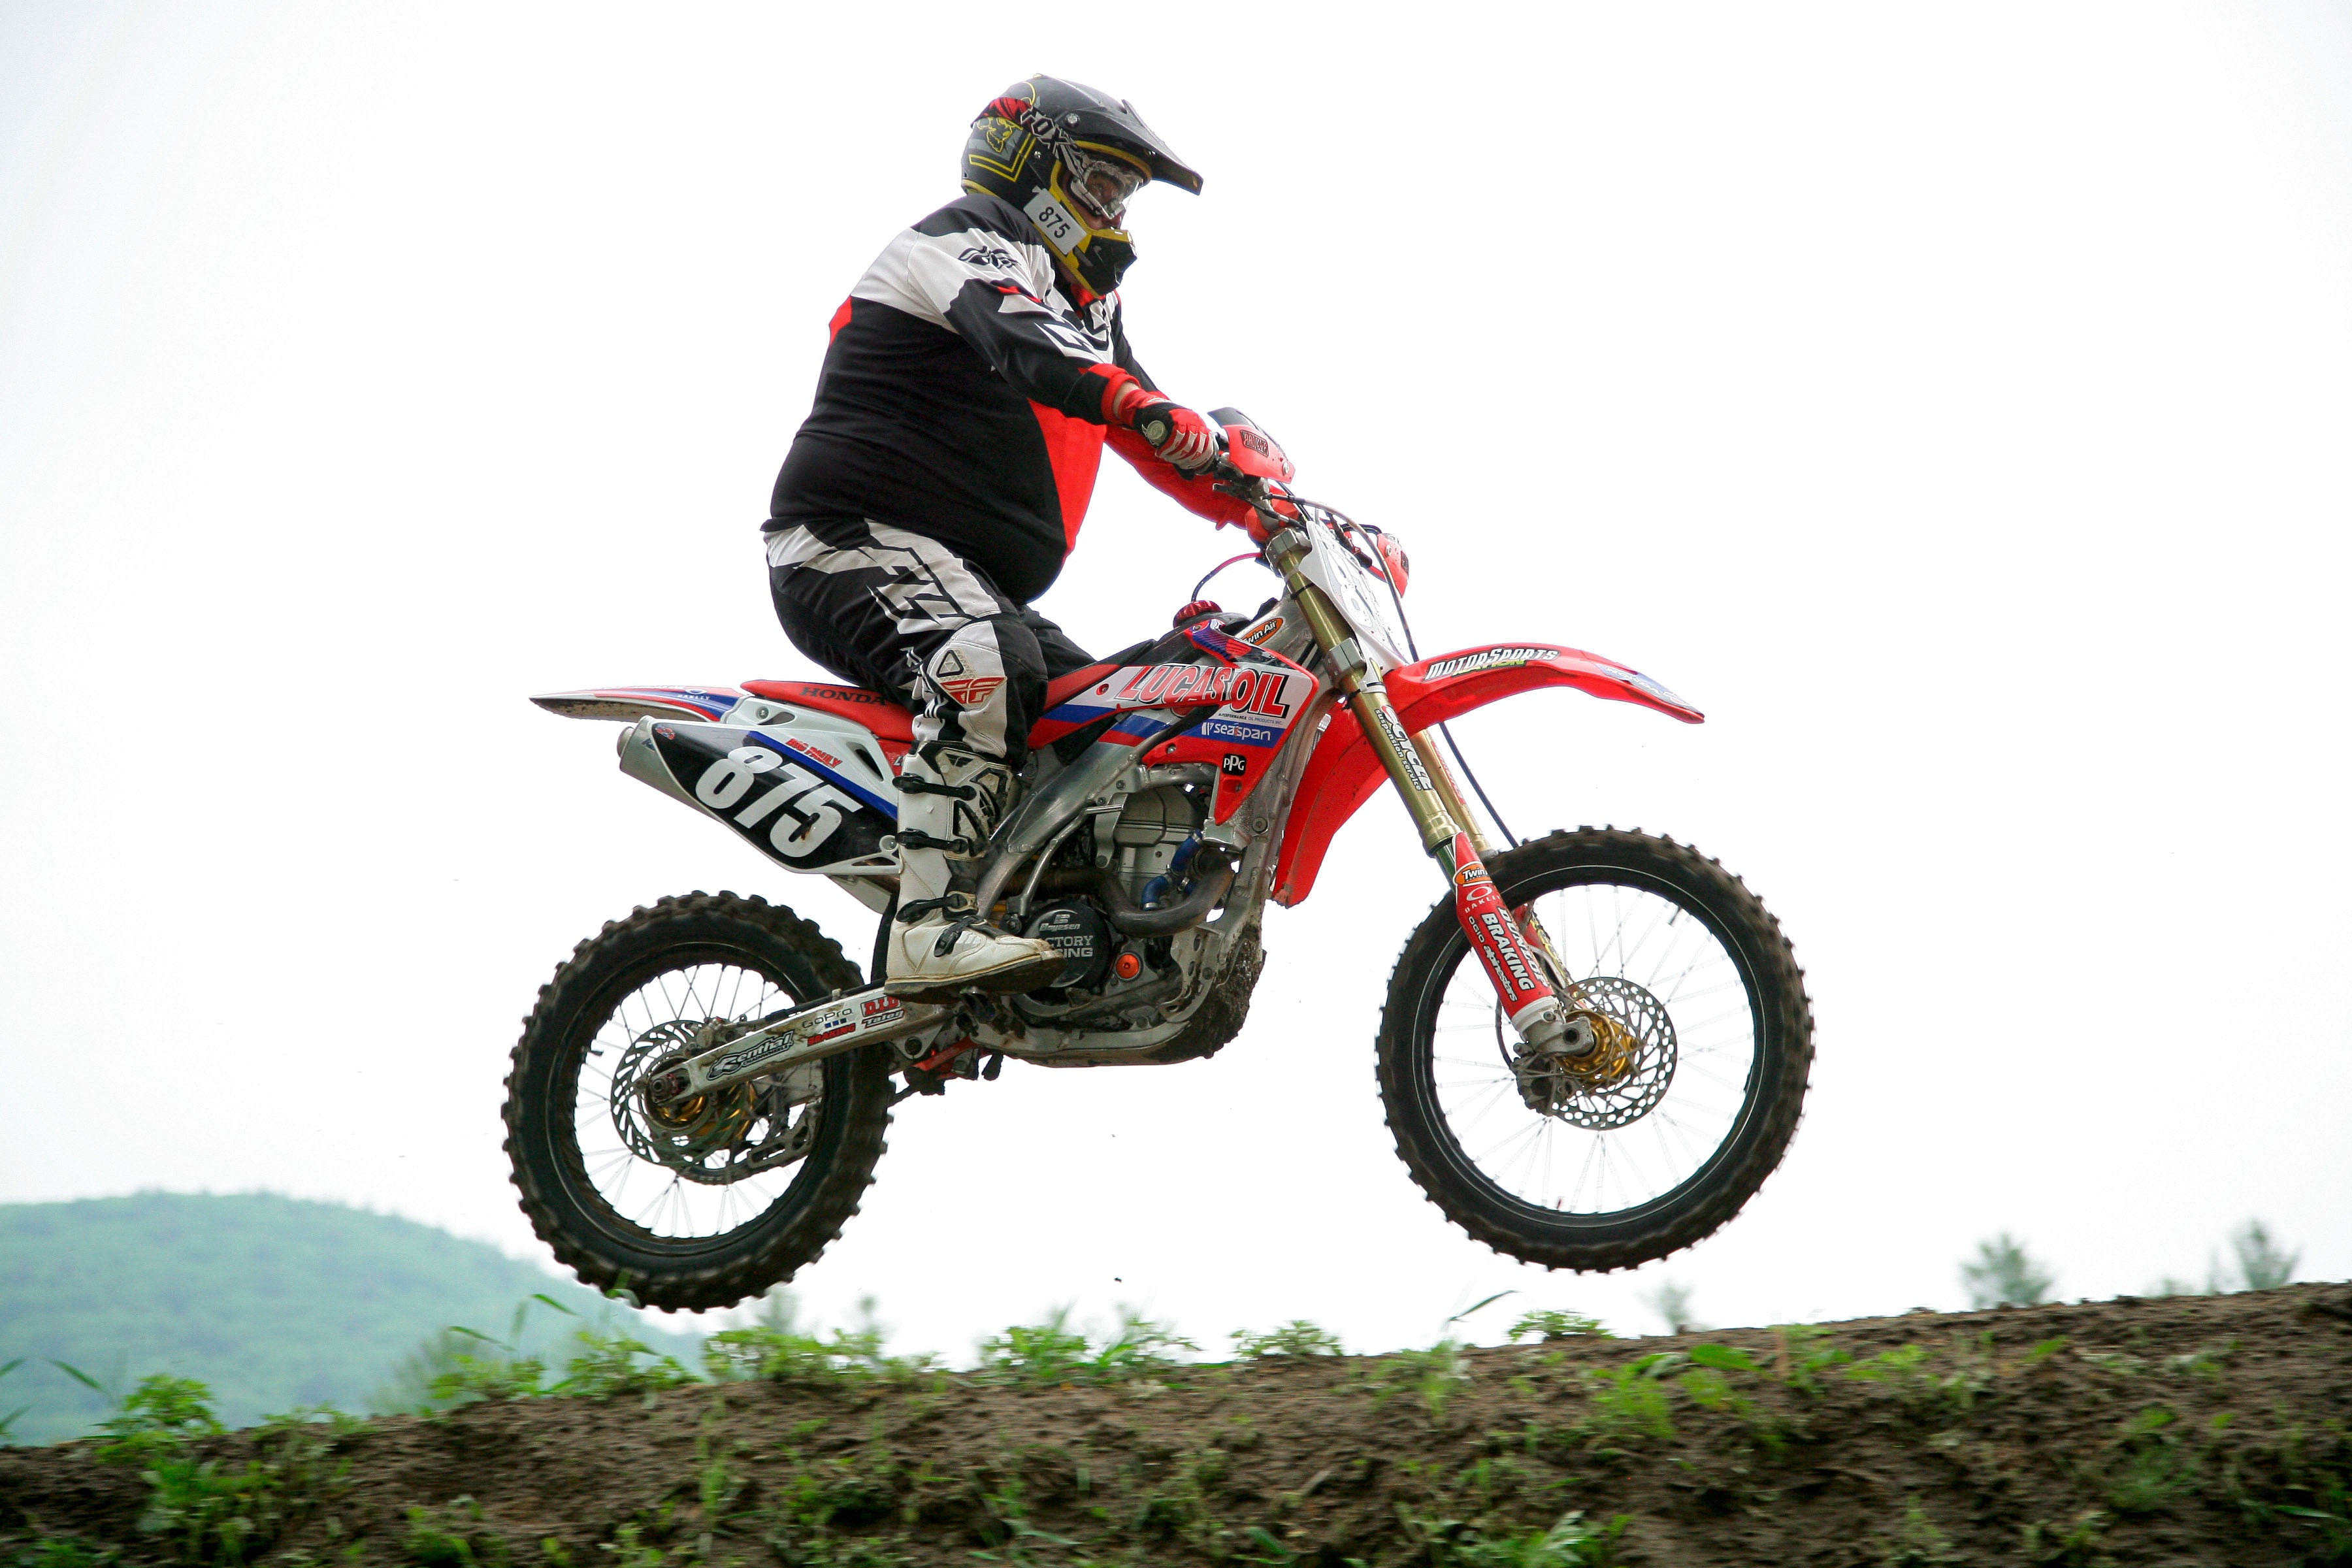
motorcycle, dirt, motocross, extreme, extreme sport, motorbike, speed, sports, racing, offroad, motorsport, enduro, freestyle motocross, motorcycling, dirt bike, motorcycle racing, stunt performer, endurocross, xr 400